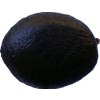
Label: black_avocado